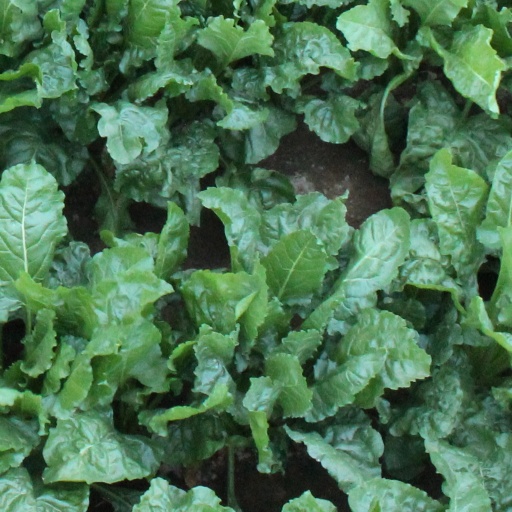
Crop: sugar beet